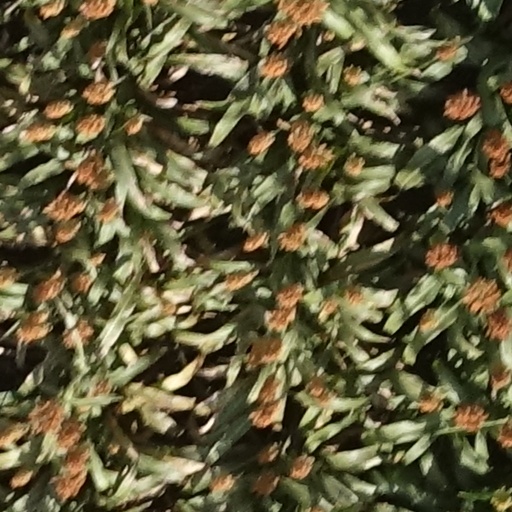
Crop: sorghum